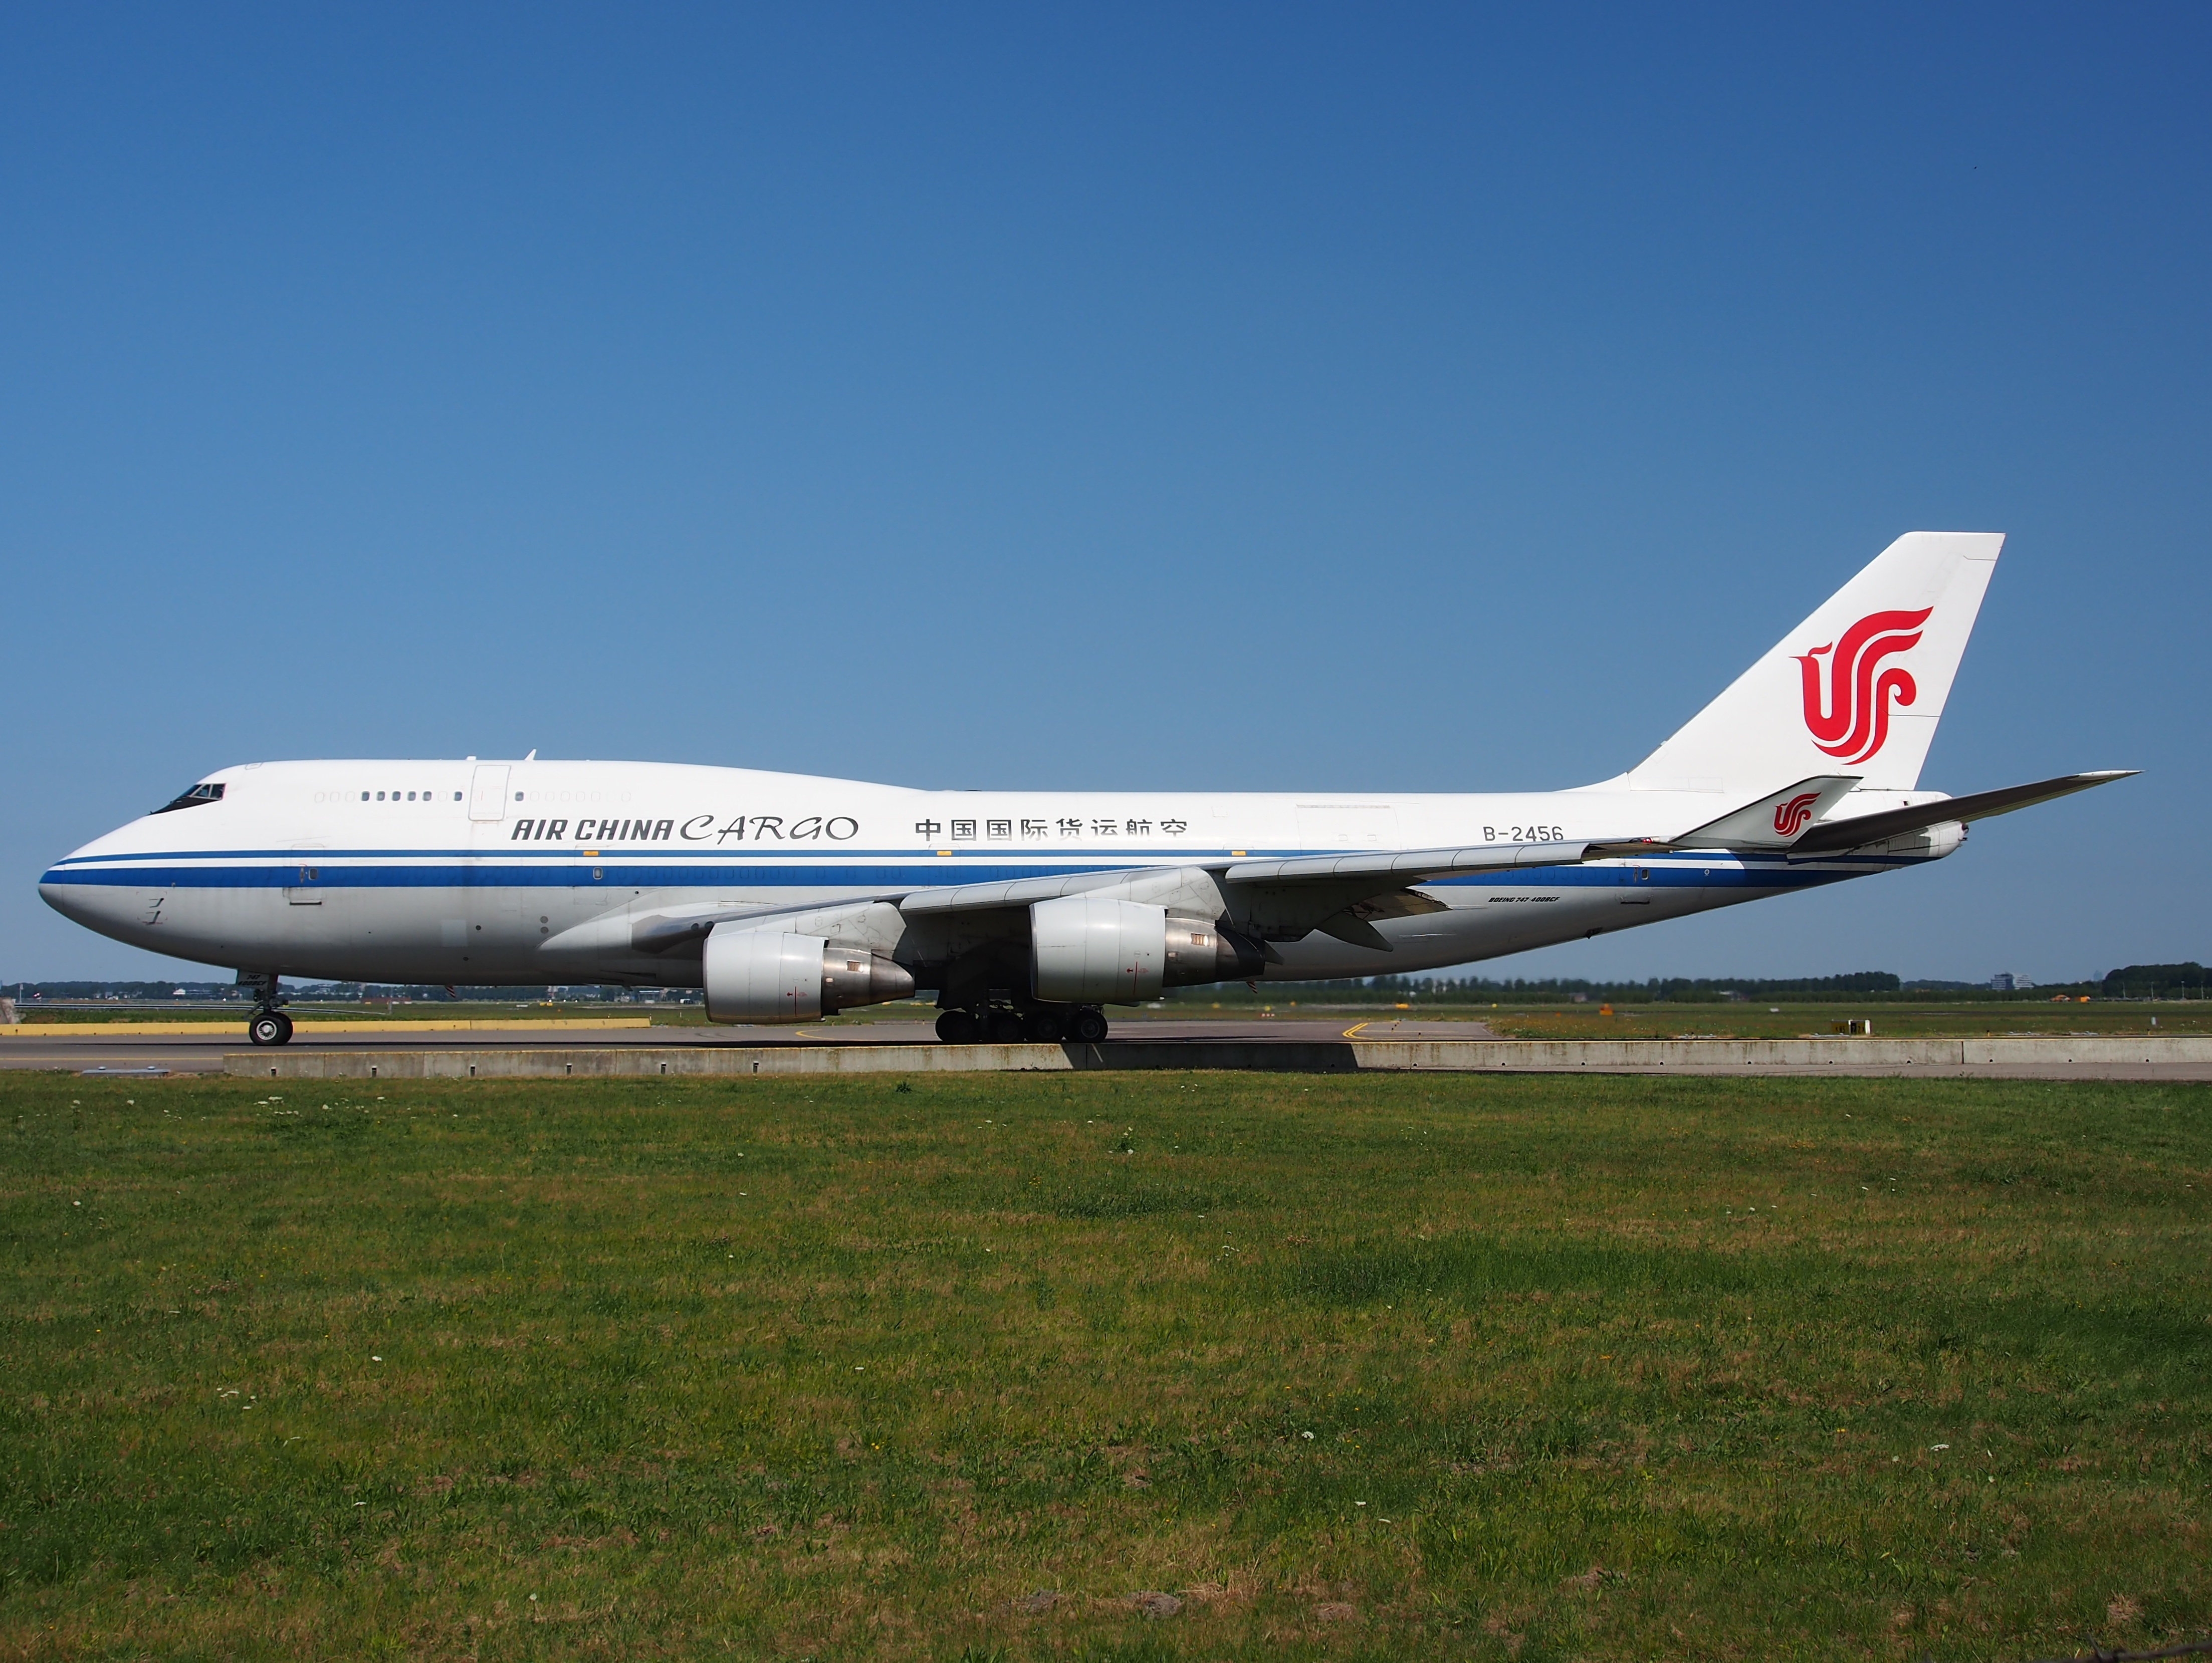
wing, airport, airplane, aircraft, jet, transportation, vehicle, airline, aviation, airliner, boeing, jet aircraft, airbus a330, boeing 777, boeing 747, jumbo jet, boeing 767, air travel, atmosphere of earth, wide body aircraft, boeing 747 8, boeing 747 400, air china cargo